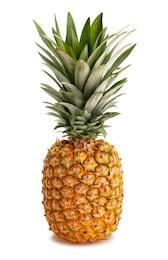
Label: pineapple